List of tallest buildings in San Francisco

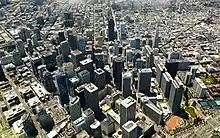
Aerial photo of downtown San Francisco, 2015. The Transamerica Pyramid is visible on the right. The foundation of the Salesforce Tower is visible on the lower left.

These limits, combined with the early 1990s recession, led to a significant slowdown of skyscraper construction during the late 1980s and 1990s. To guide new development, the city passed several neighborhood plans, such as the Rincon Hill Plan in 2005 and Transit Center District Plan in 2012, which allow taller skyscrapers in certain specific locations in the South of Market area. Since the early 2000s, the city has been undergoing another building boom, with numerous buildings over 400 feet (122 m) proposed, approved, or under construction; some, such as the two-towered One Rincon Hill and mixed-use 181 Fremont, have been completed. Multiple skyscrapers have been constructed near the new Salesforce Transit Center, including Salesforce Tower, which topped-out in 2017 at a height of . This building is the first supertall skyscraper in San Francisco and among the tallest in the United States.